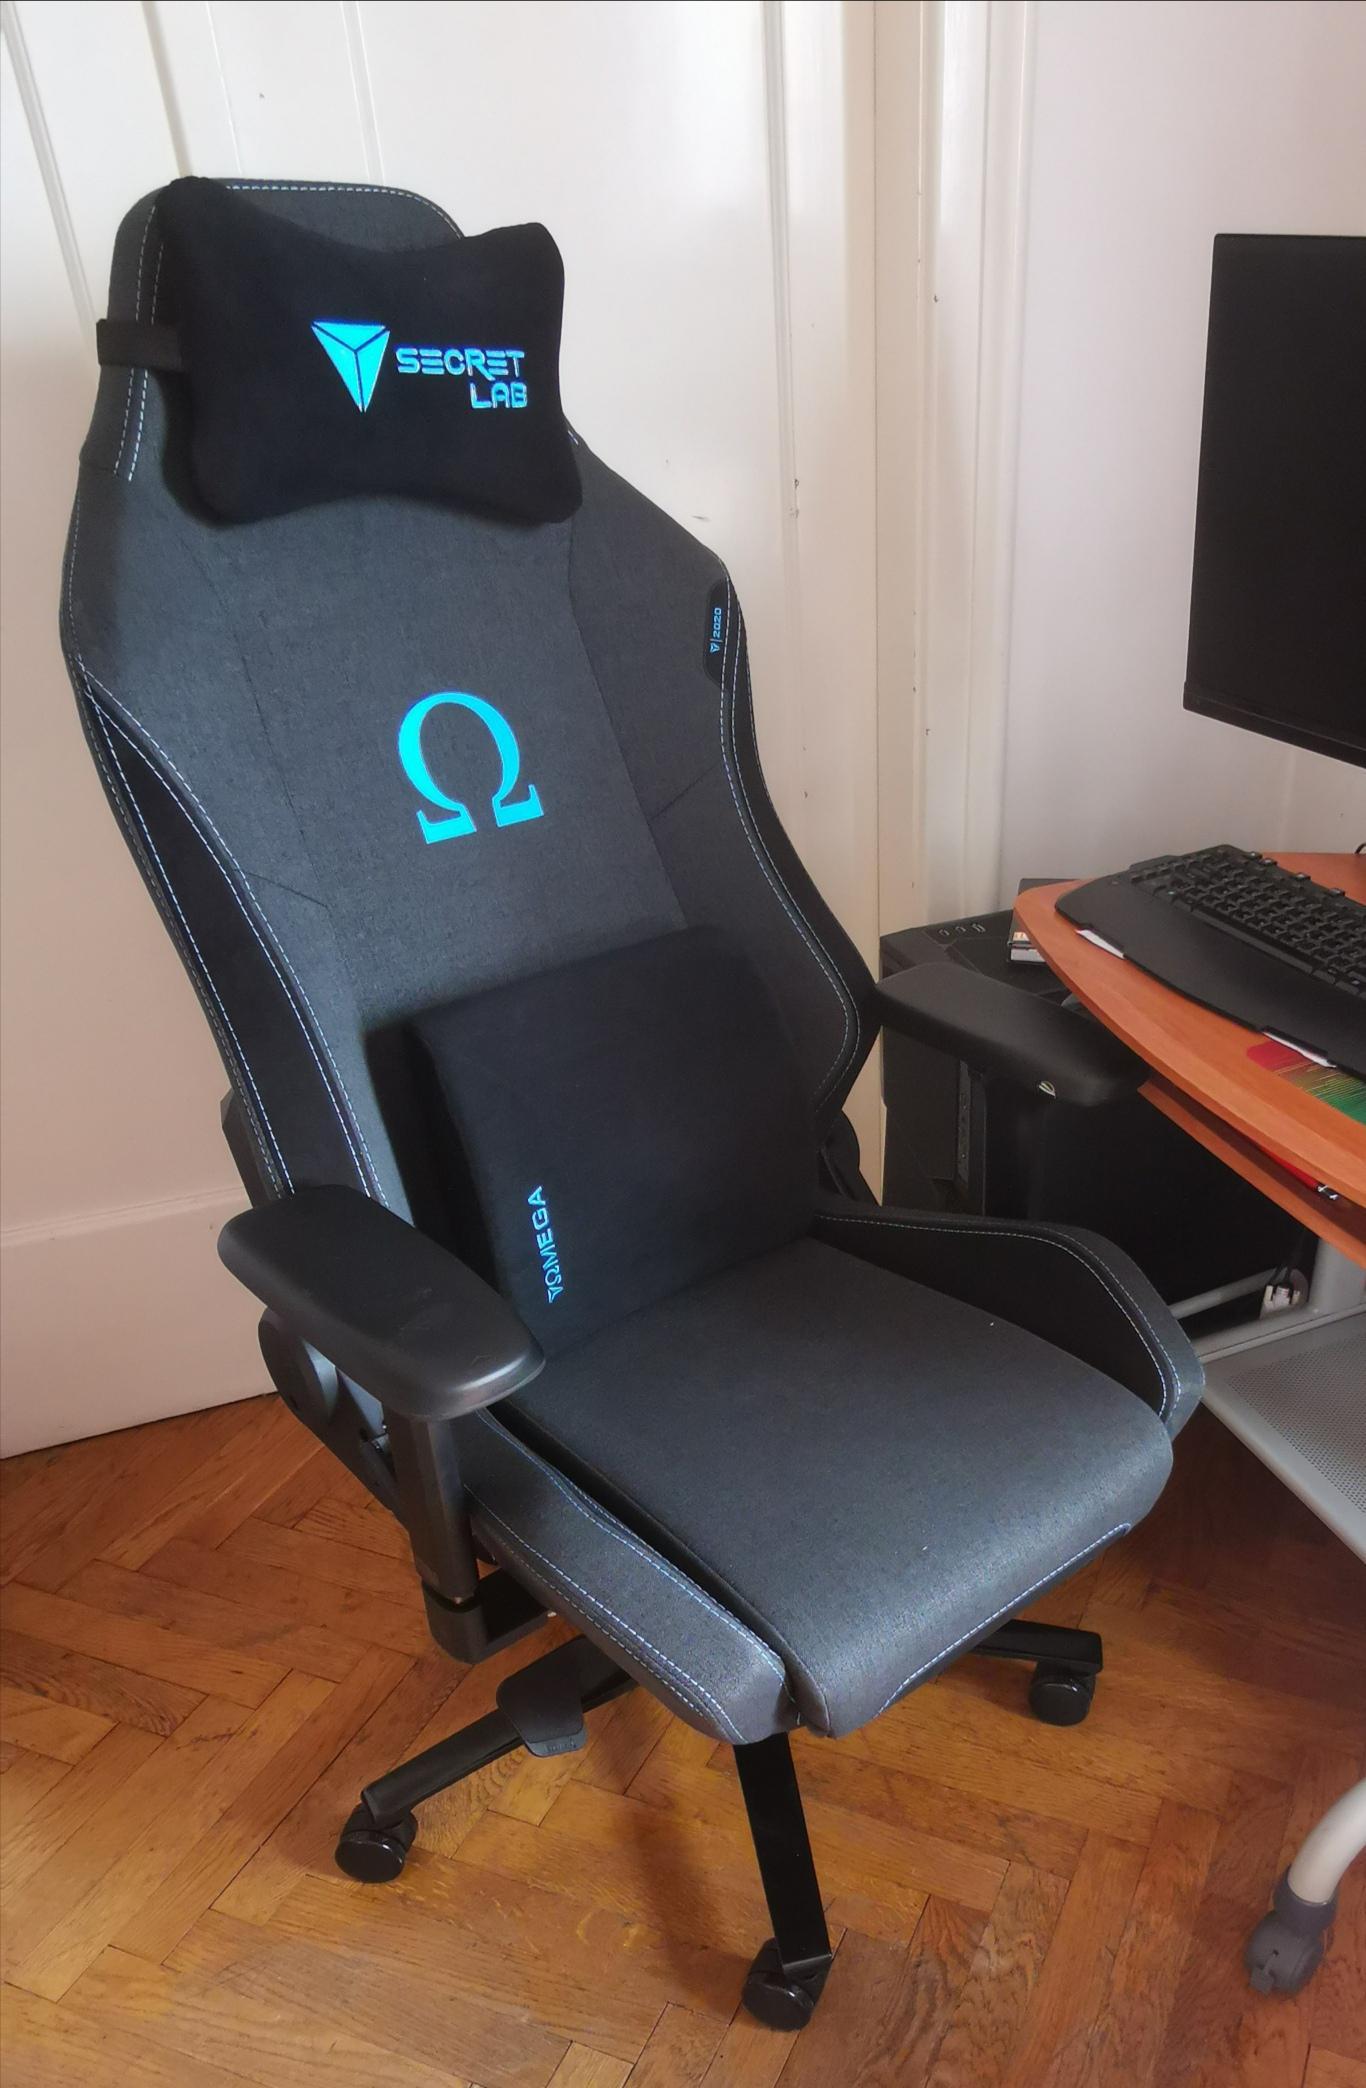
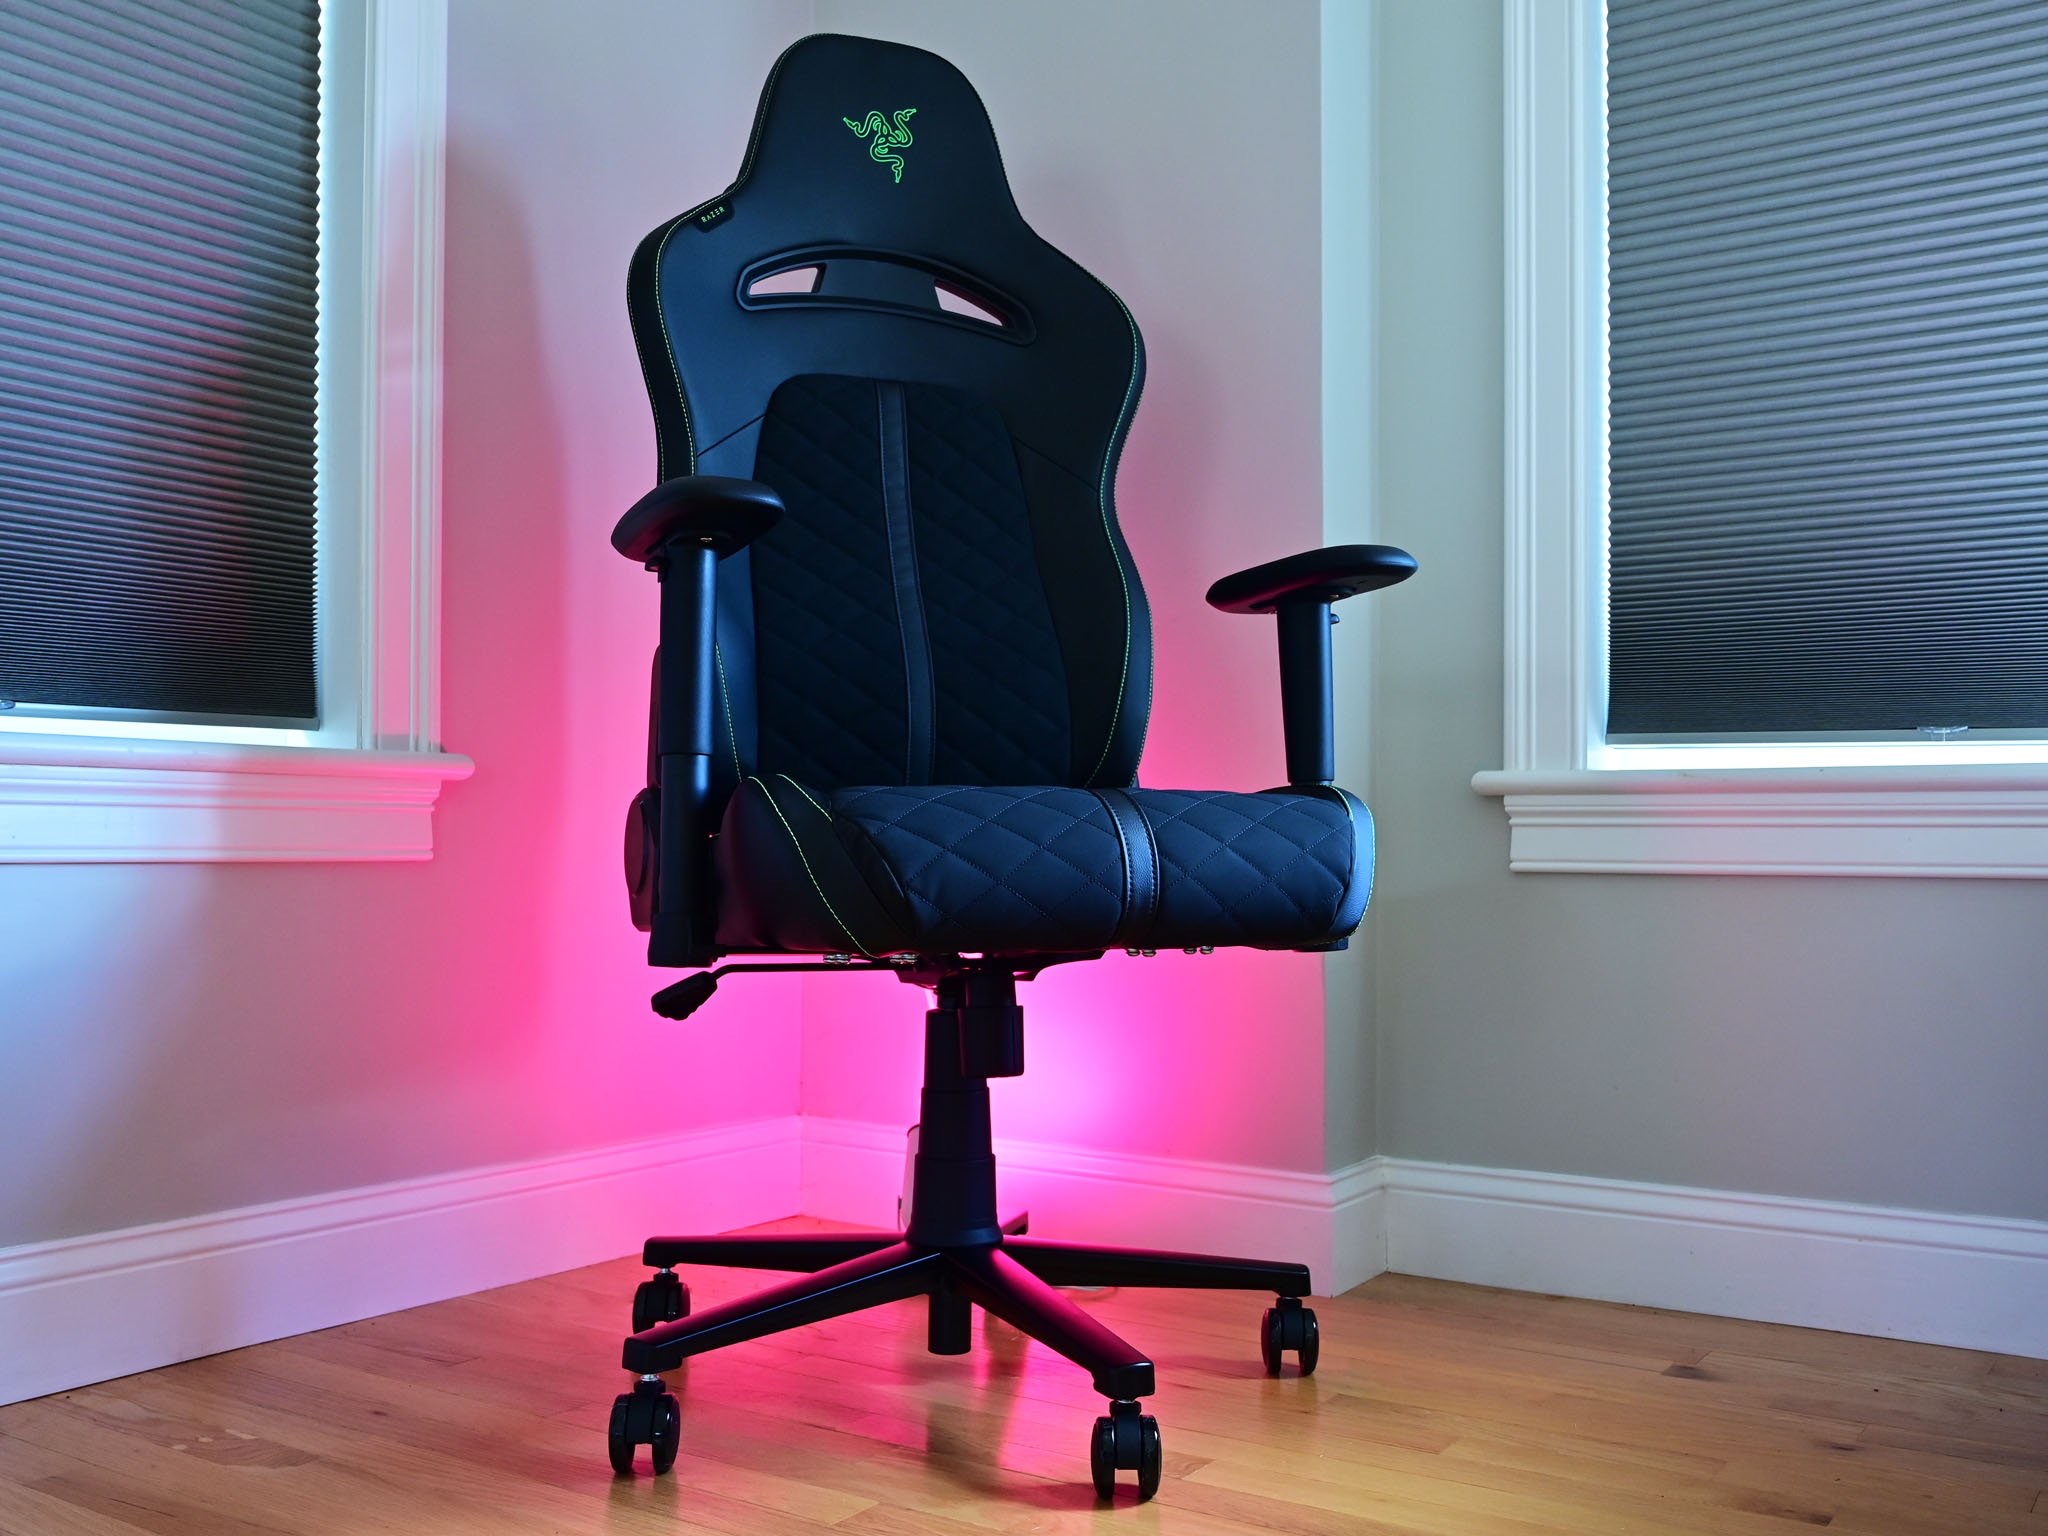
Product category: items_chair
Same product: no